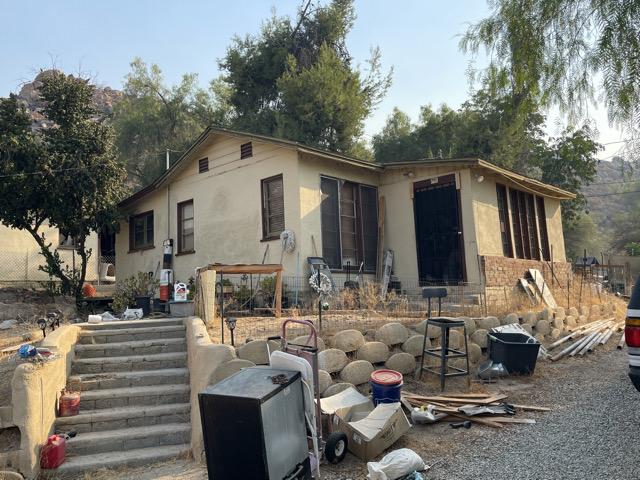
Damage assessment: no_damage